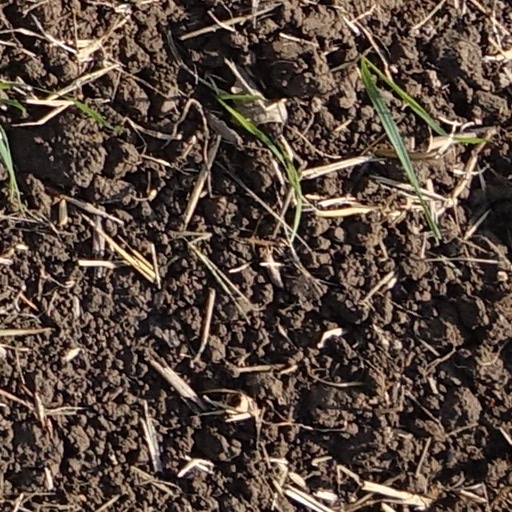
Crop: wheat